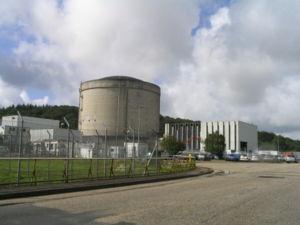
Le site nucléaire de Brennilis héberge l'ancienne centrale nucléaire des Monts d'Arrée équipée du réacteur nucléaire EL4, un réacteur à eau lourde refroidi au gaz carbonique qui fonctionnait à l'uranium non enrichi. Il est situé sur les communes de Loqueffret et Brennilis dans le Finistère, dans les monts d'Arrée à environ 25 km de Carhaix-Plouguer, à 25 km au sud de Morlaix et 60 km de Brest.
L'Ankou est la 75ᵉ histoire de la série Spirou et Fantasio de Jean-Claude Fournier. Elle est publiée pour la première fois dans Spirou du nᵒ 2000 au nᵒ 2019.